Question: Please indicate a possible affordance area of baseball bat that can be used for swinging
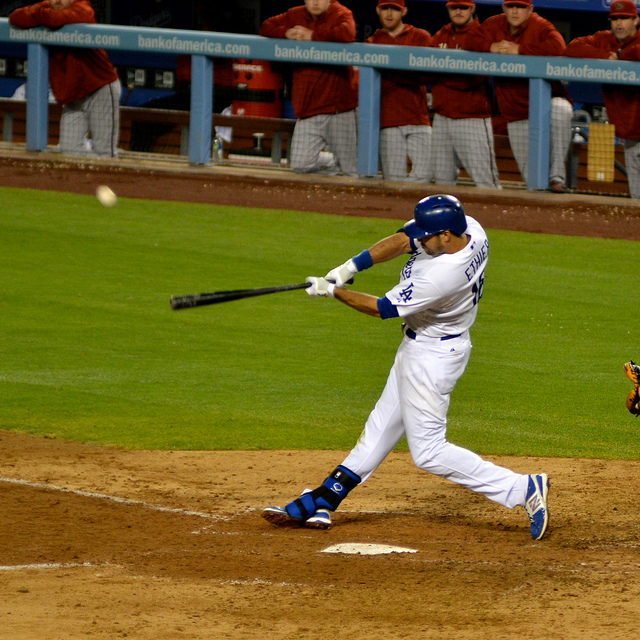
Answer: [280.5, 280.65, 329.526, 291.442]